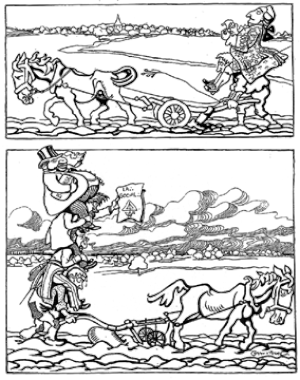
Le complot judéo-maçonnique, ou judéo-maçonnerie, est une théorie du complot désignant une collusion ou alliance supposée entre les milieux se rattachant au judaïsme et ceux relevant de la franc-maçonnerie afin de tendre vers la domination de la société. Cette expression est utilisée principalement par les adversaires de ces milieux. Son origine provient des milieux contre-révolutionnaires, en réaction à la Révolution française, accusée d'être l’œuvre des francs-maçons et des Juifs.
Les théories du complot maçonnique dans la Révolution française prêtent à la franc-maçonnerie une influence déterminante dans le déclenchement du processus révolutionnaire.